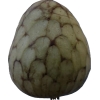
Label: cherimoya